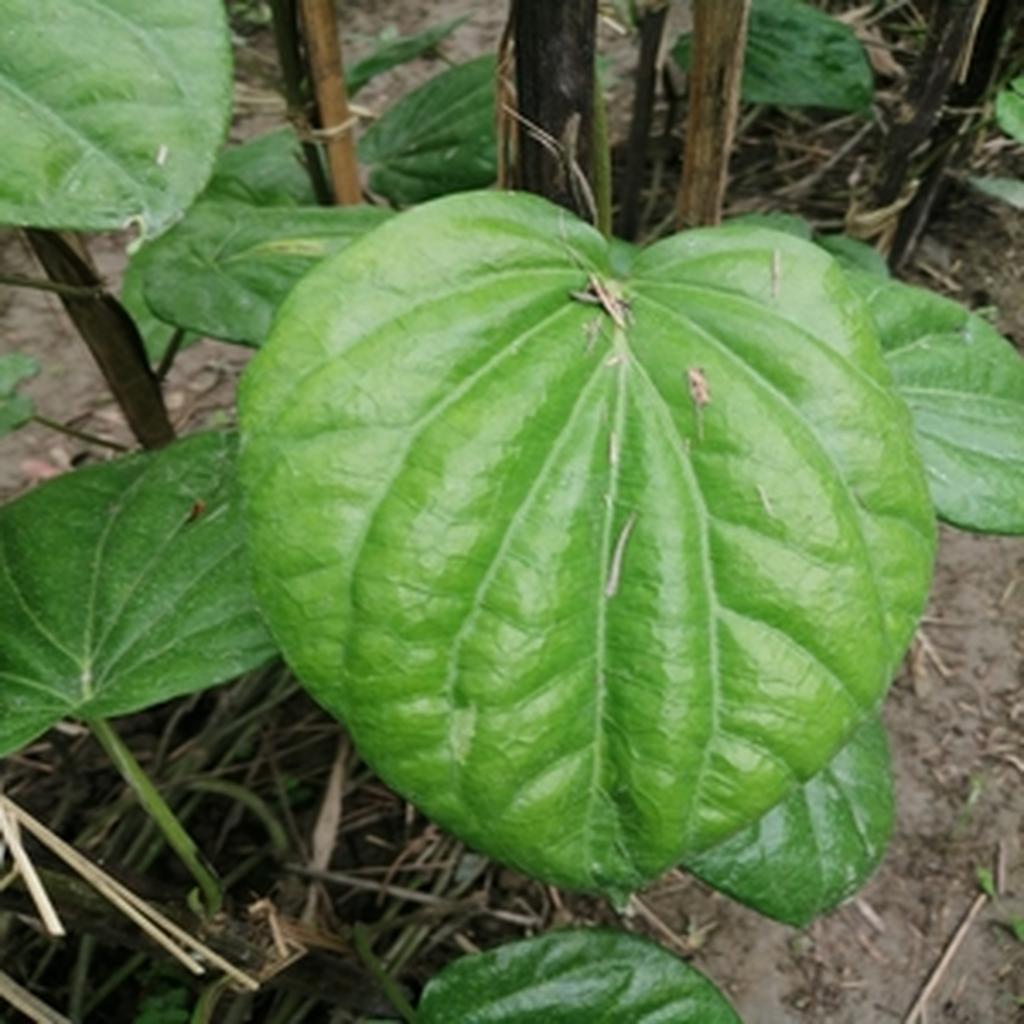
Label: Healthy_Leaf